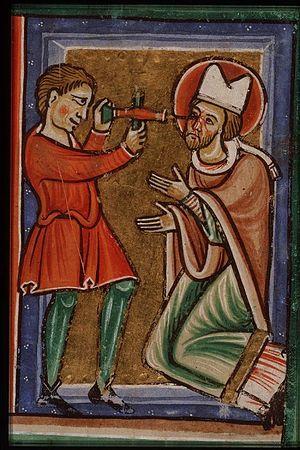
Léger d'Autun ou Léodegard - francisation du germanique Leudgari, de « leud » et « gari » – Né vers 615 mort vers vers 677-678, était un évêque martyr du VIIᵉ siècle qui a joué un rôle politique important dans les soubresauts de la monarchie mérovingienne finissante. Il est lié aux villes de Poitiers, où se fit sa formation et où se trouvent ses reliques, et d'Autun dont il fut l'évêque, ainsi qu'à la région de Fécamp et à celle de Doullens en Picardie où il est mort. Un concile d'évêques l'a proclamé Saint en 681 et l'Église catholique romaine célèbre sa fête le 2 octobre.
Etichon-Adalric d'Alsace, né vers 635 dans le pagus Attoariensis, mort le 20 février 690 au château d'Hohenbourg, duc d'Alsace de 662 à 690, est le membre le plus connu de la famille des Étichonides.
Cette page concerne l'année 676 du calendrier julien.